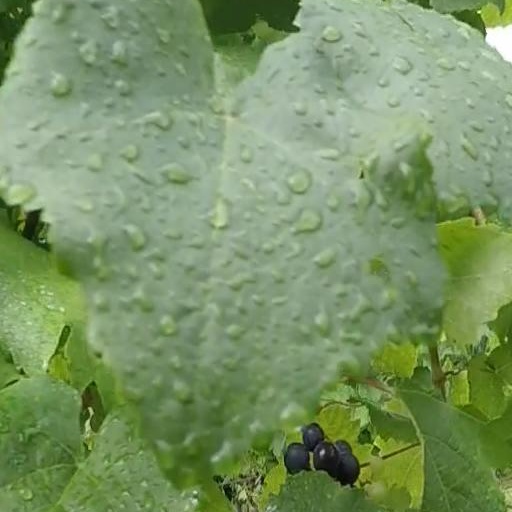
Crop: grape